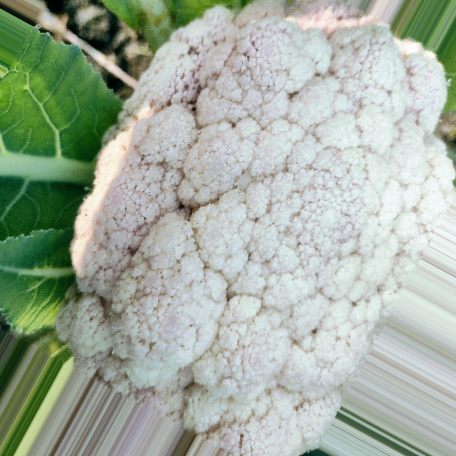
Label: Disease Free